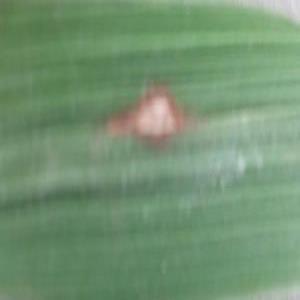
Disease: Blast